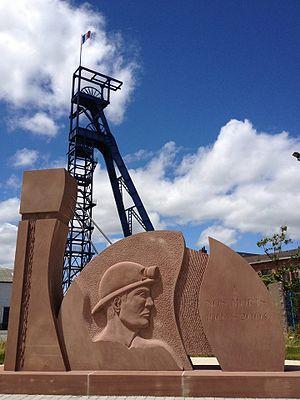
Le mémorial rassemble les noms de plus de 800 victimes d'accidents mortels survenus dans les mines de potasse d'Alsace. Vous pouvez visiter ce mémorial tous les jours. Photo offerte par Wittenheim.net
Wittenheim est une commune de la banlieue de Mulhouse. C'est une ancienne commune minière du bassin potassique d'Alsace, la quatrième plus peuplée du département du Haut-Rhin, en région Grand Est. Elle accueille le chevalement Théodore, haut de 64 mètres.
Le puits Théodore est un monument historique situé à Wittenheim, dans le département français du Haut-Rhin.
Les Mines de potasse d'Alsace, ou MDPA, anciennement Mines domaniales de potasse d'Alsace, est l'entité ayant assuré l'exploitation, durant le XXᵉ siècle, des mines du bassin potassique du nord de Mulhouse dans le but d'extraire la potasse à des fins commerciales.